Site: brandenburg
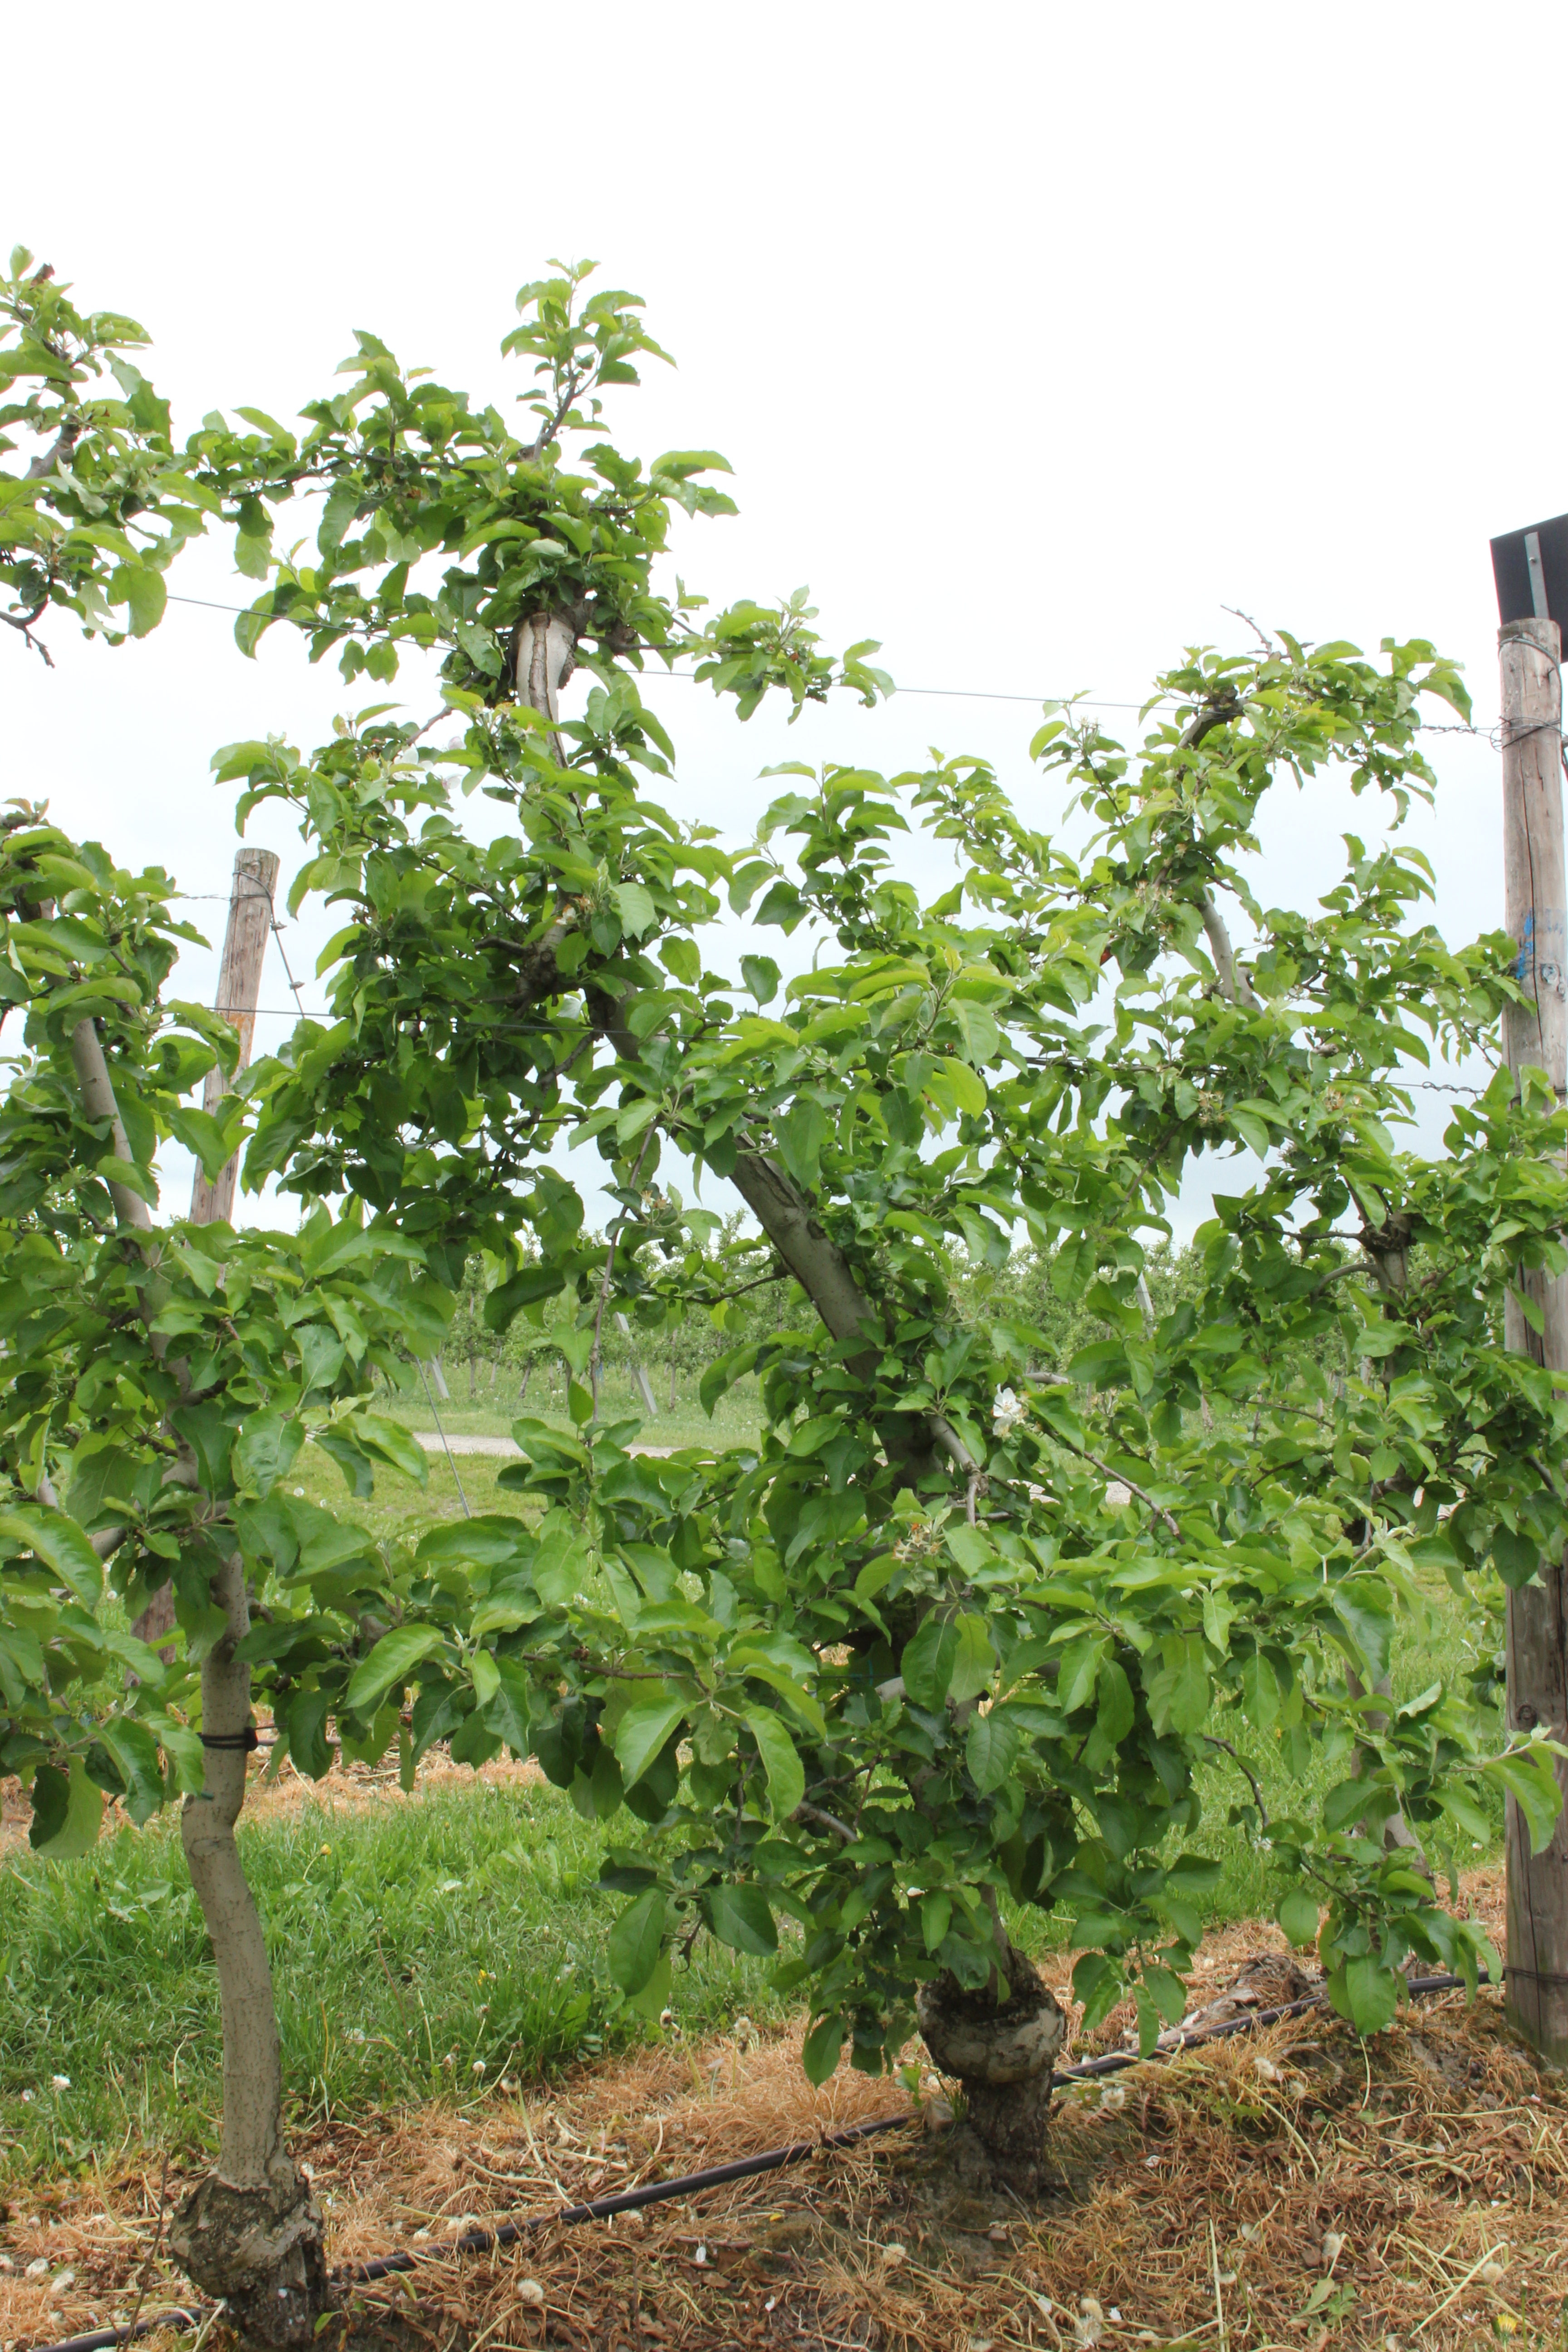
Growth stage (BBCH 67): Flowering